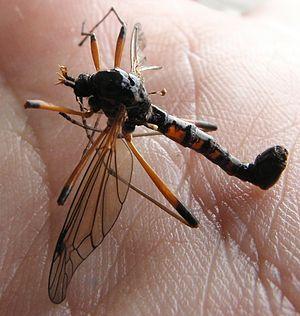
Tanyptera est un genre d'insectes diptères nématocères de la famille des Tipulidae.